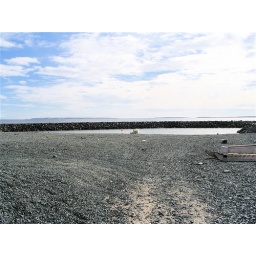
The rock beach contrasts with the sand strips. the few streets in the village are also made of rocks and gravel.